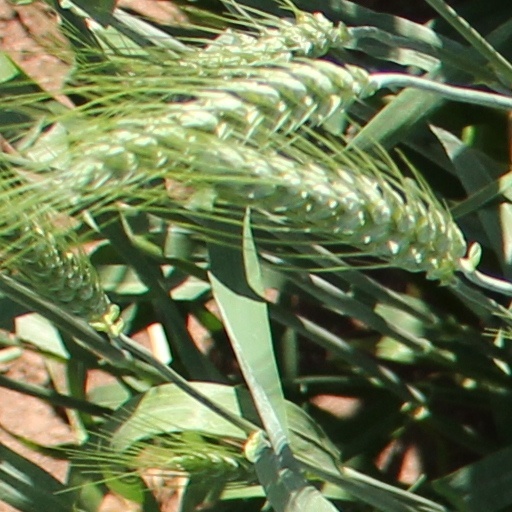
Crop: wheat